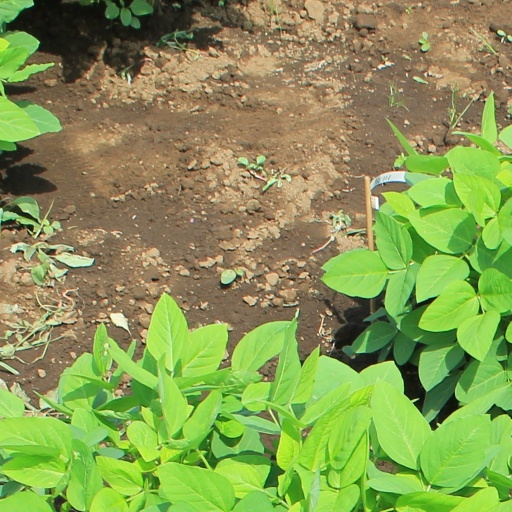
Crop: soybean